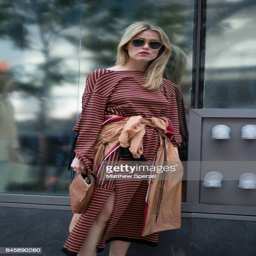
person is seen attending fashion designer during fashion week wearing a copper striped dress